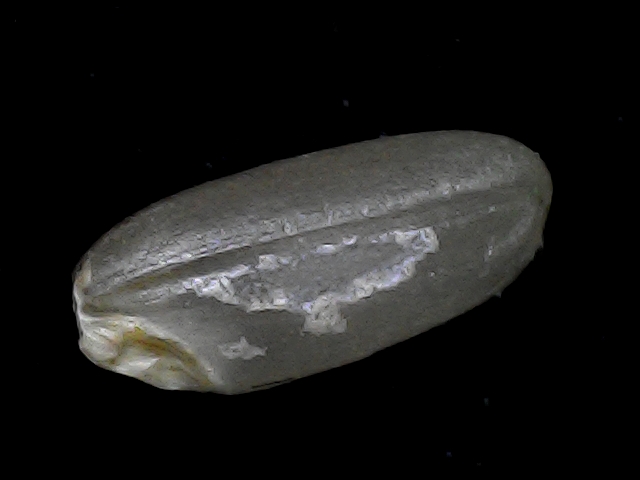
Rice variety: BD52